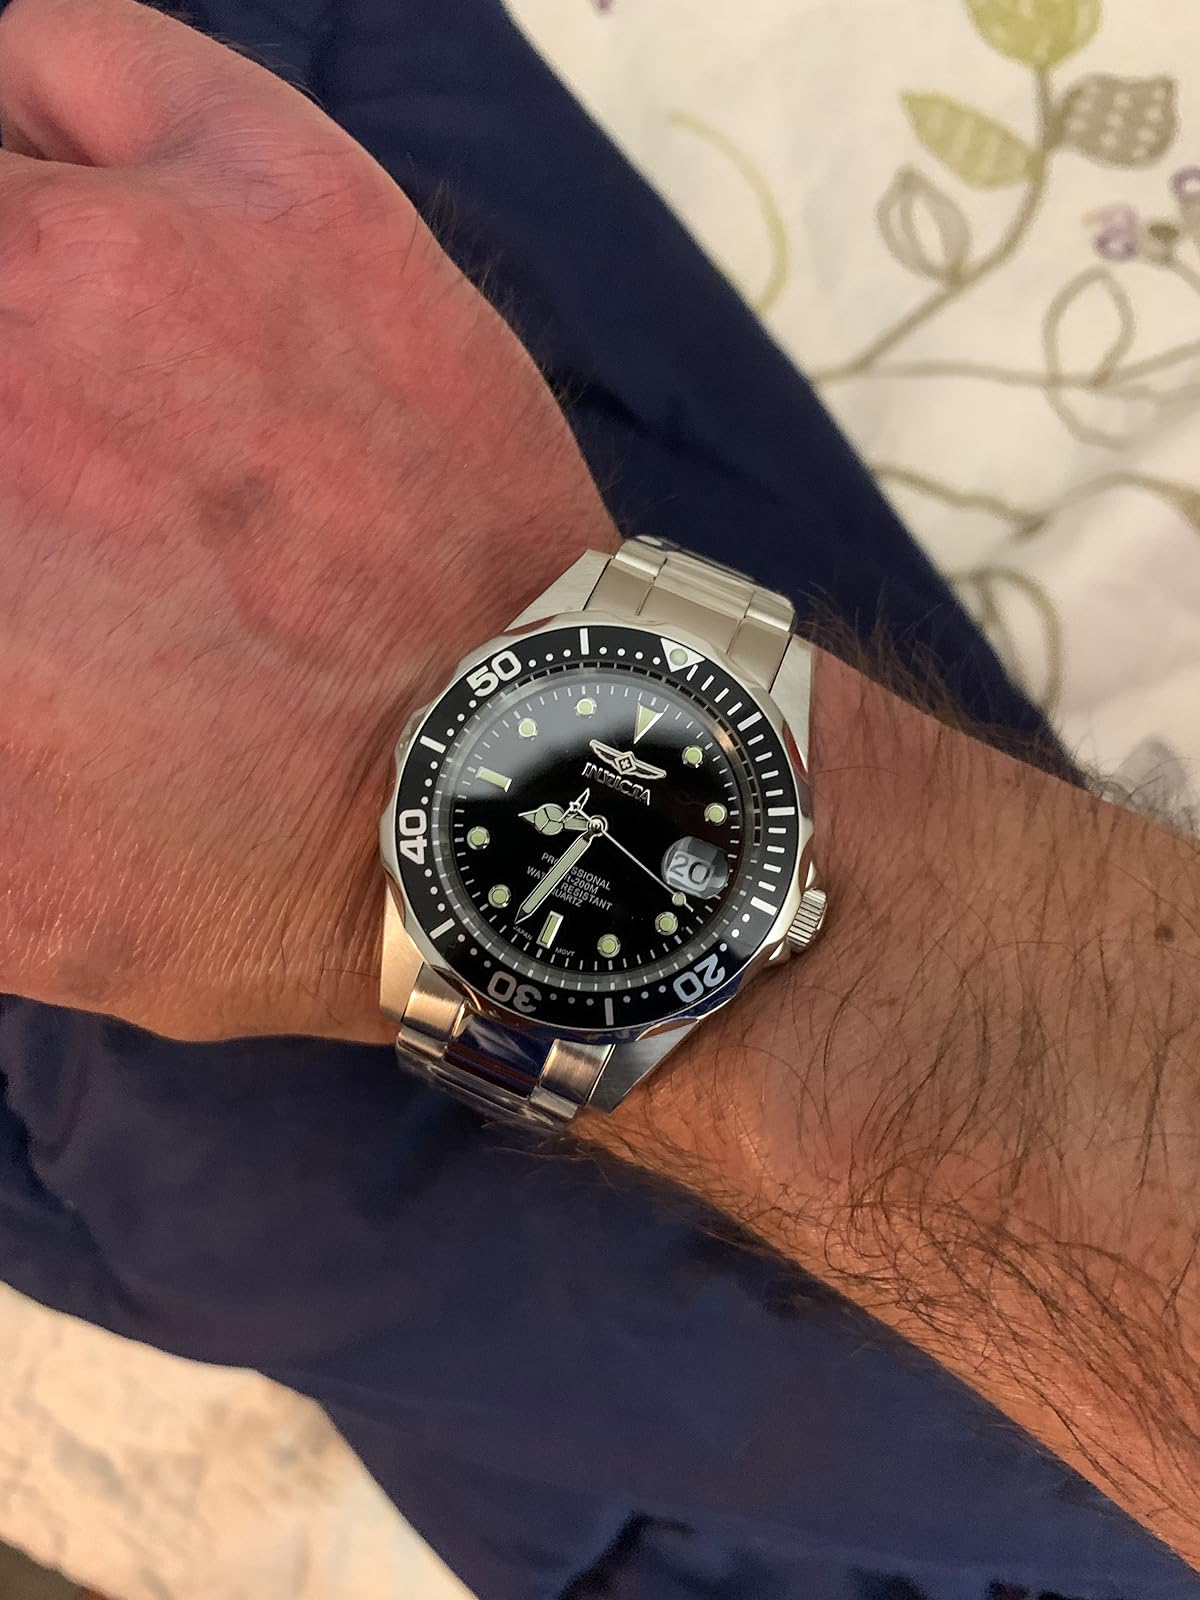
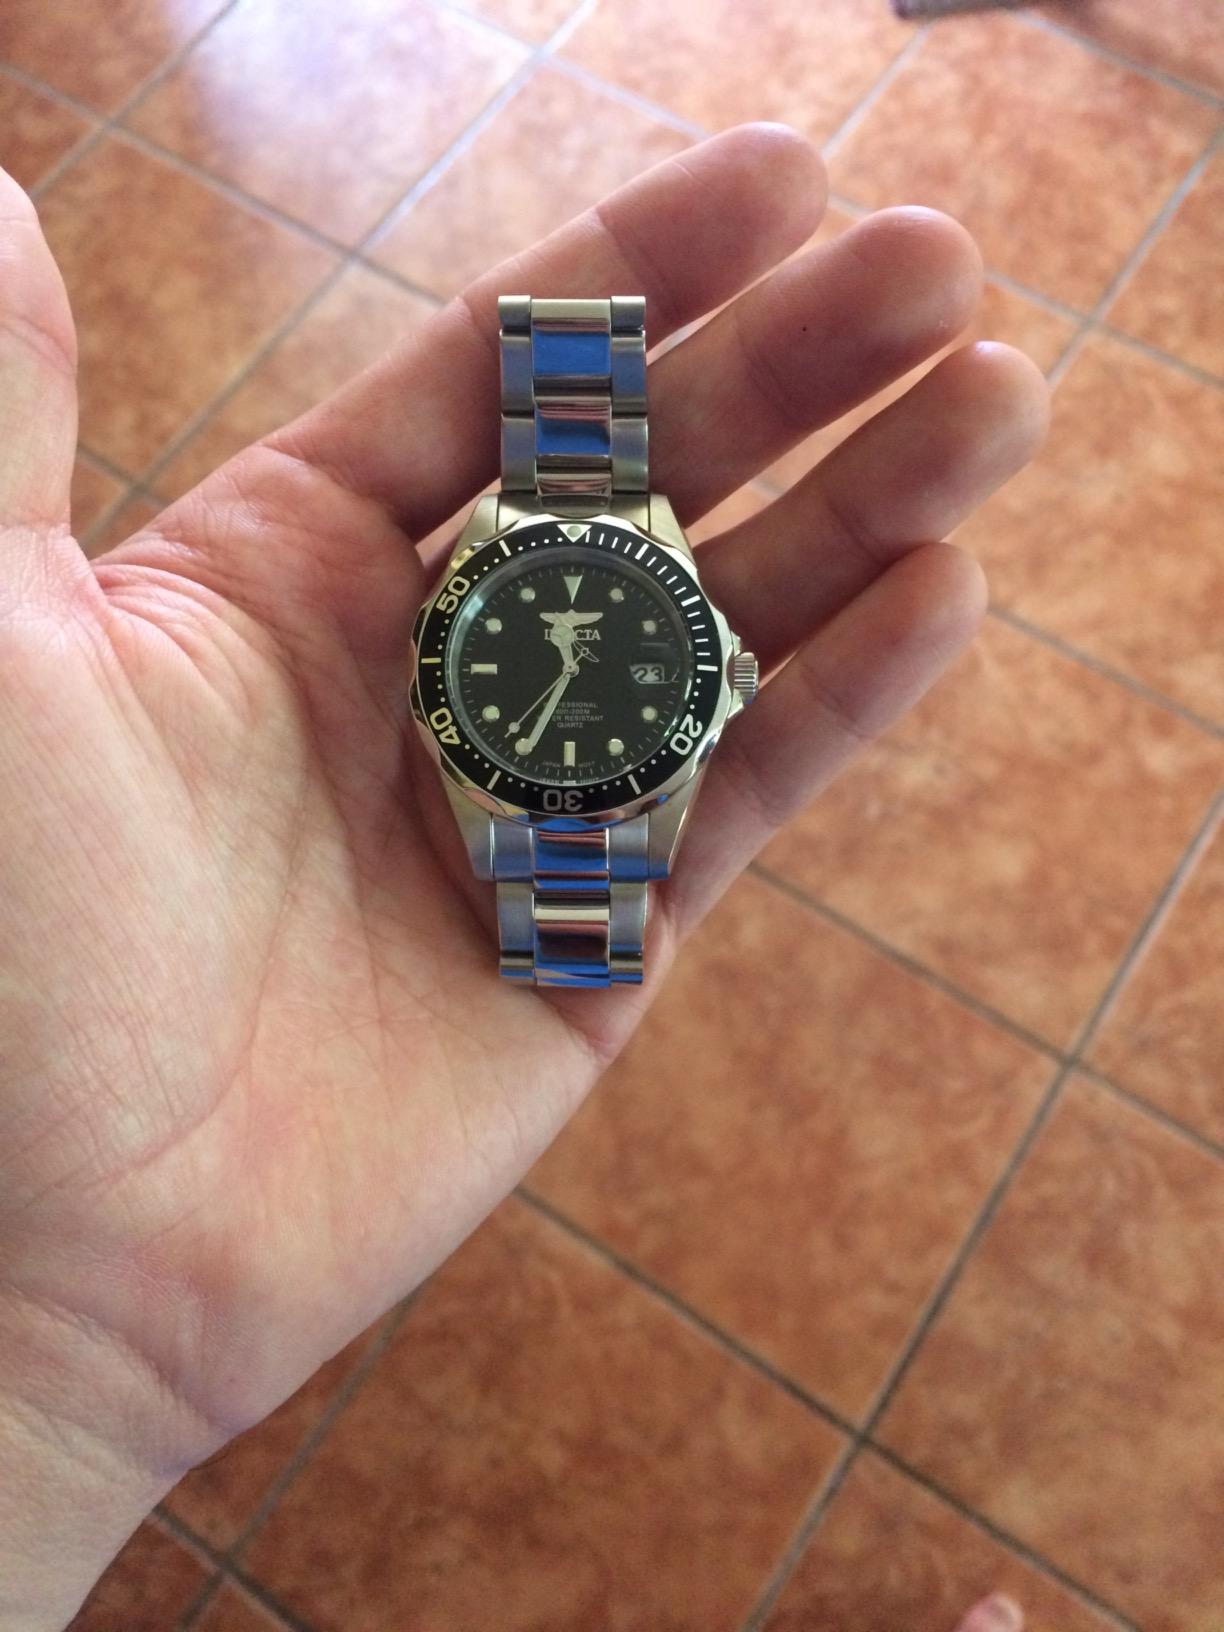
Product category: accessories_watch
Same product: yes